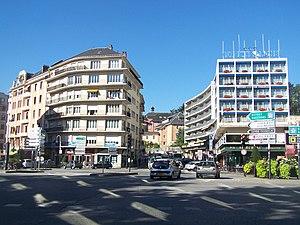
Vue de la place du Centenaire, dans le centre-ville de Chambéry, en Savoie.